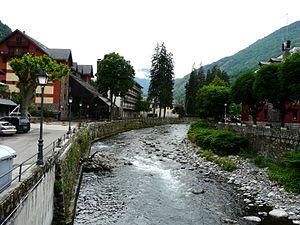
La Garonne en amont du pont de la Baixada Sant Jaum, à Les, Val d'Aran, Catalogne, Espagne.
Les est une commune du Val d'Aran dans la province de Lérida en Catalogne. La commune est limitrophe de la France.